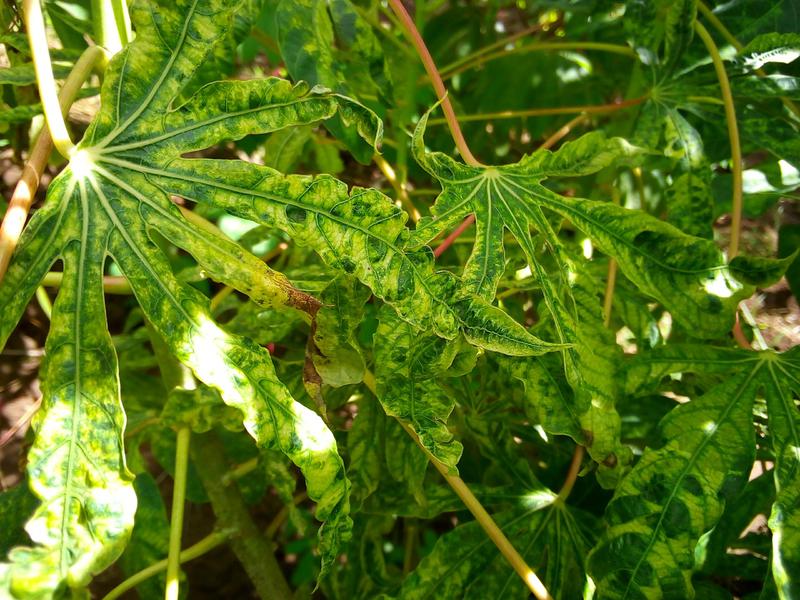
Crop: cassava
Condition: mosaic_disease